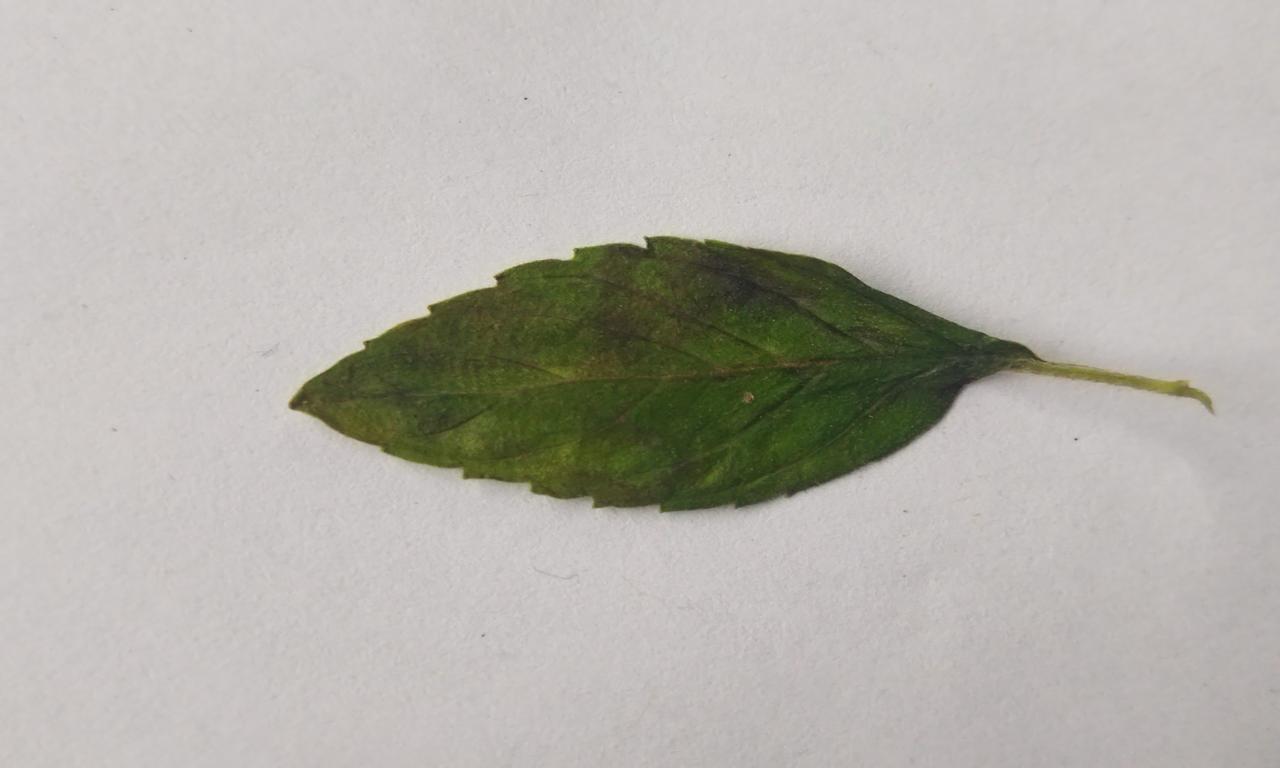
Label: Spoiled